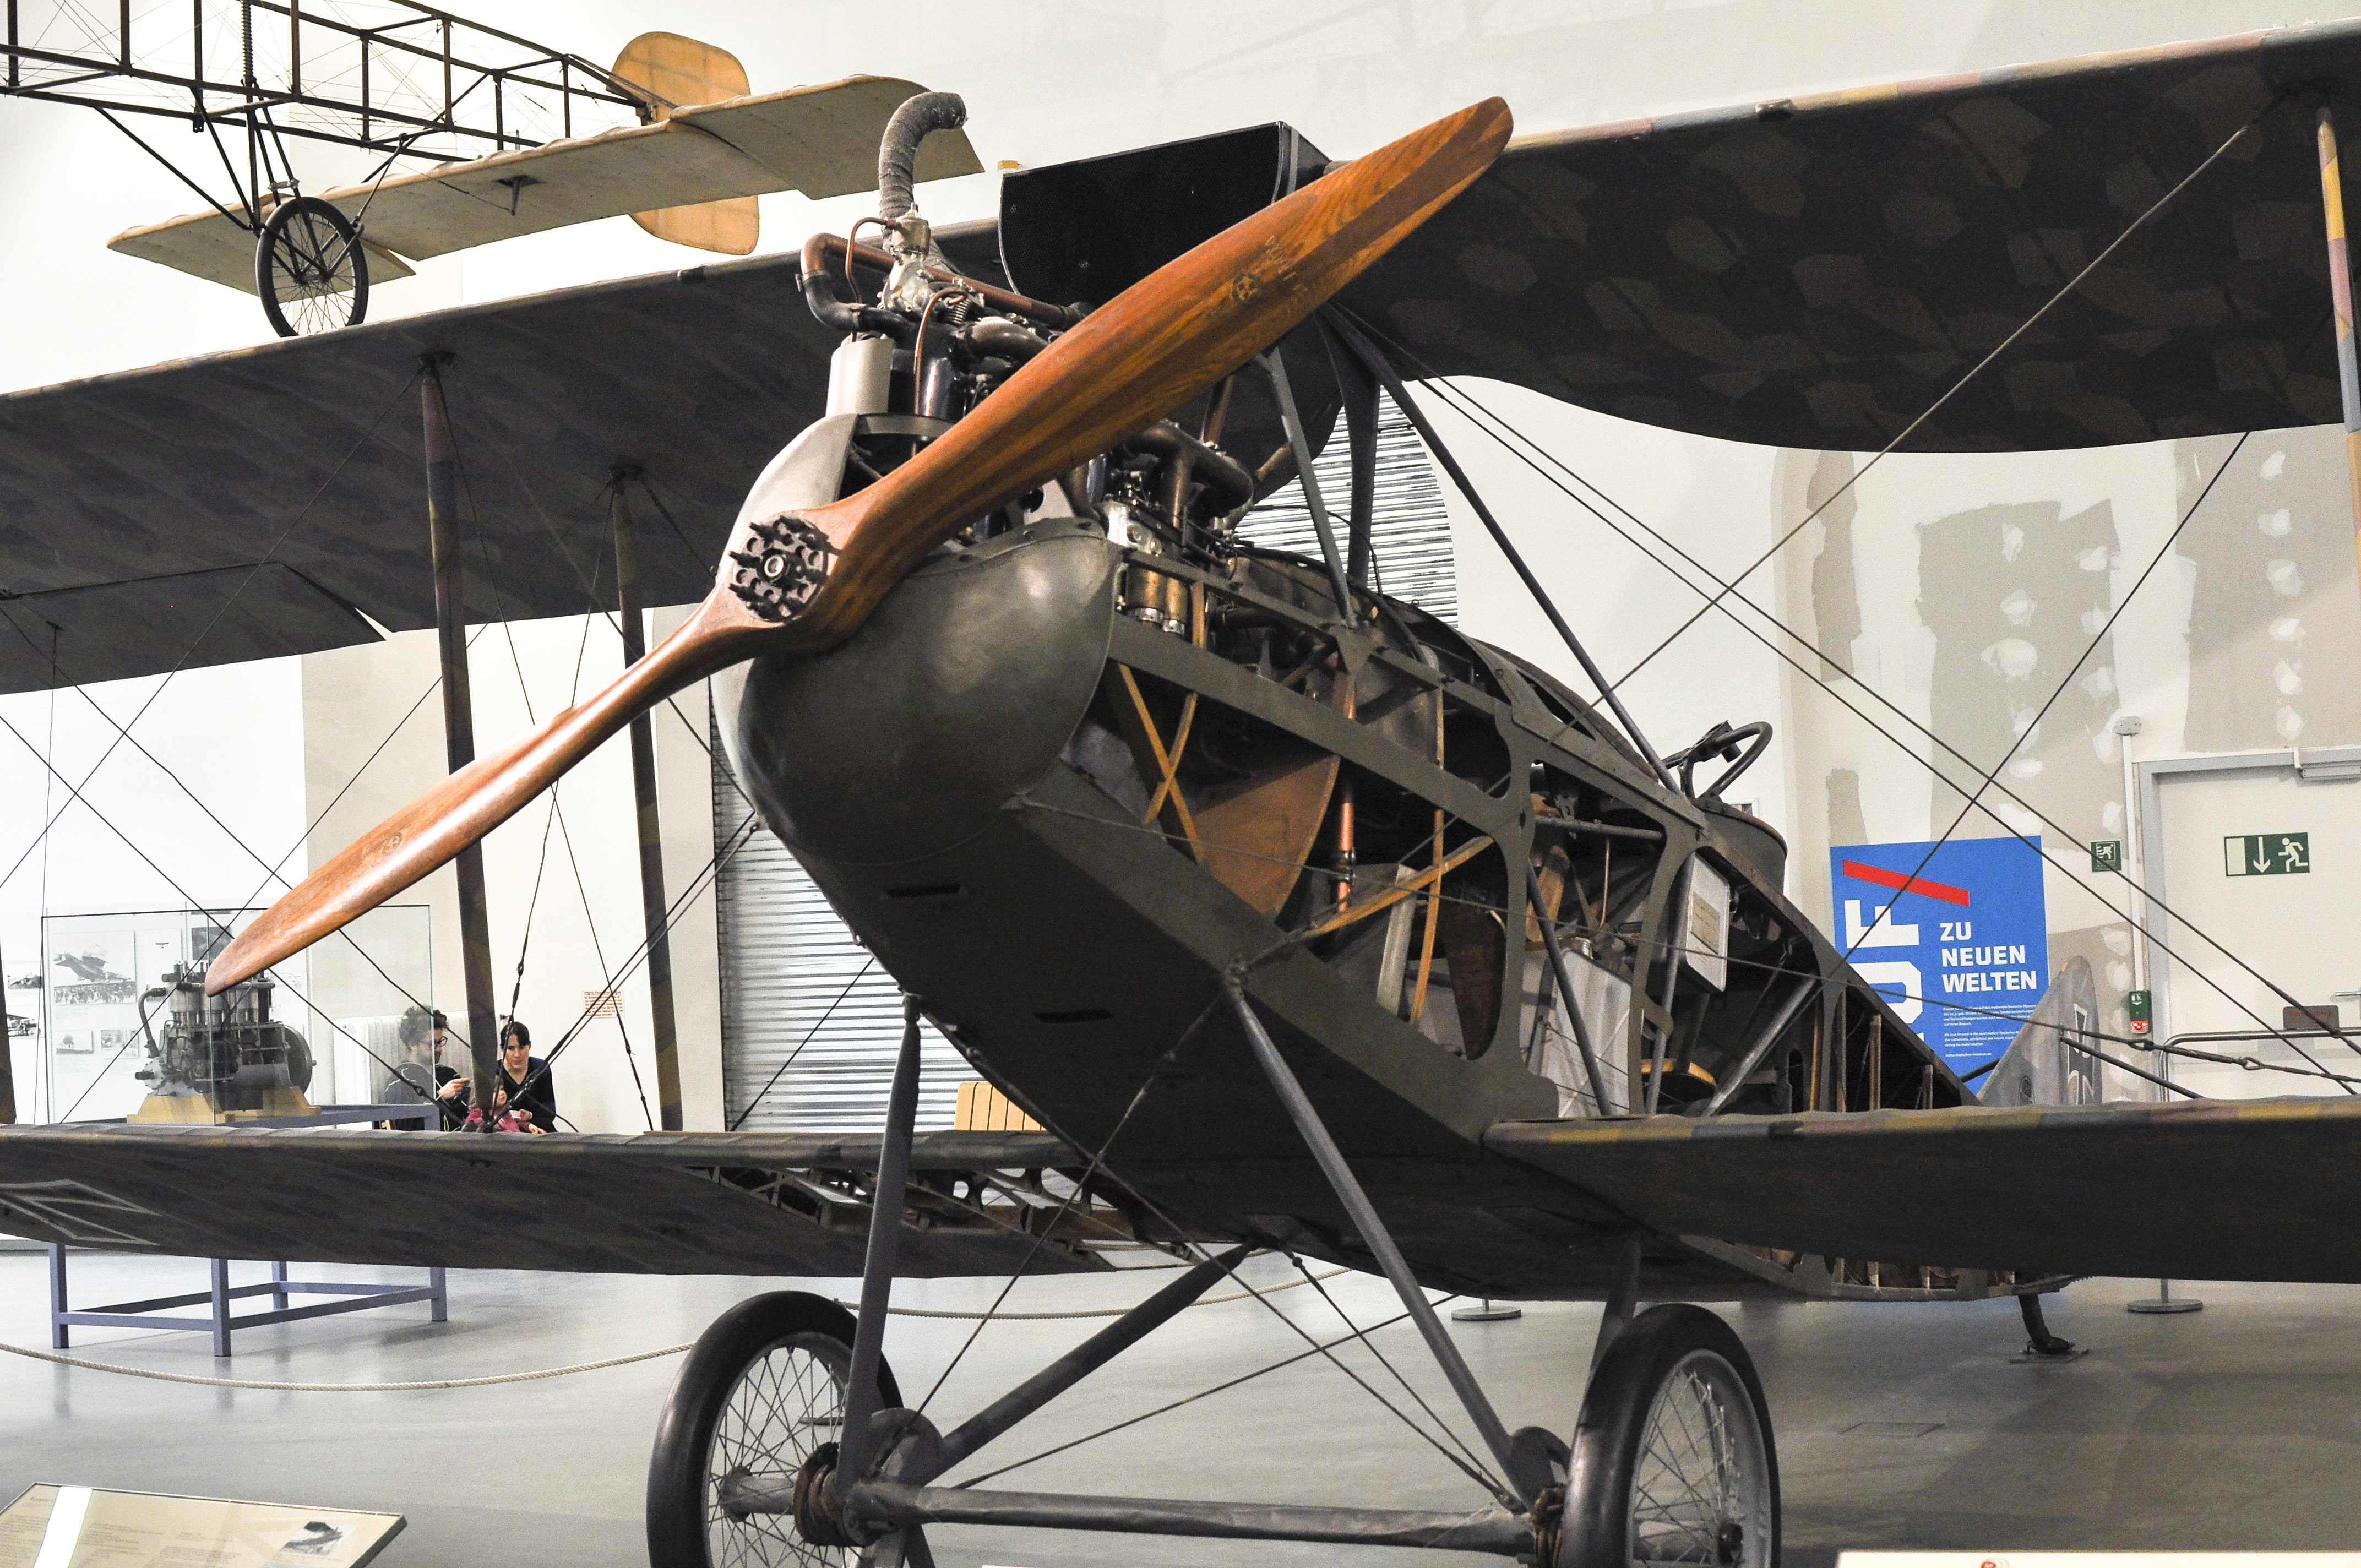
wing, airplane, aircraft, vehicle, aviation, flight, biplane, propeler, military aircraft, atmosphere of earth, aircraft engine, propeller driven aircraft, old plane, muzij in munich